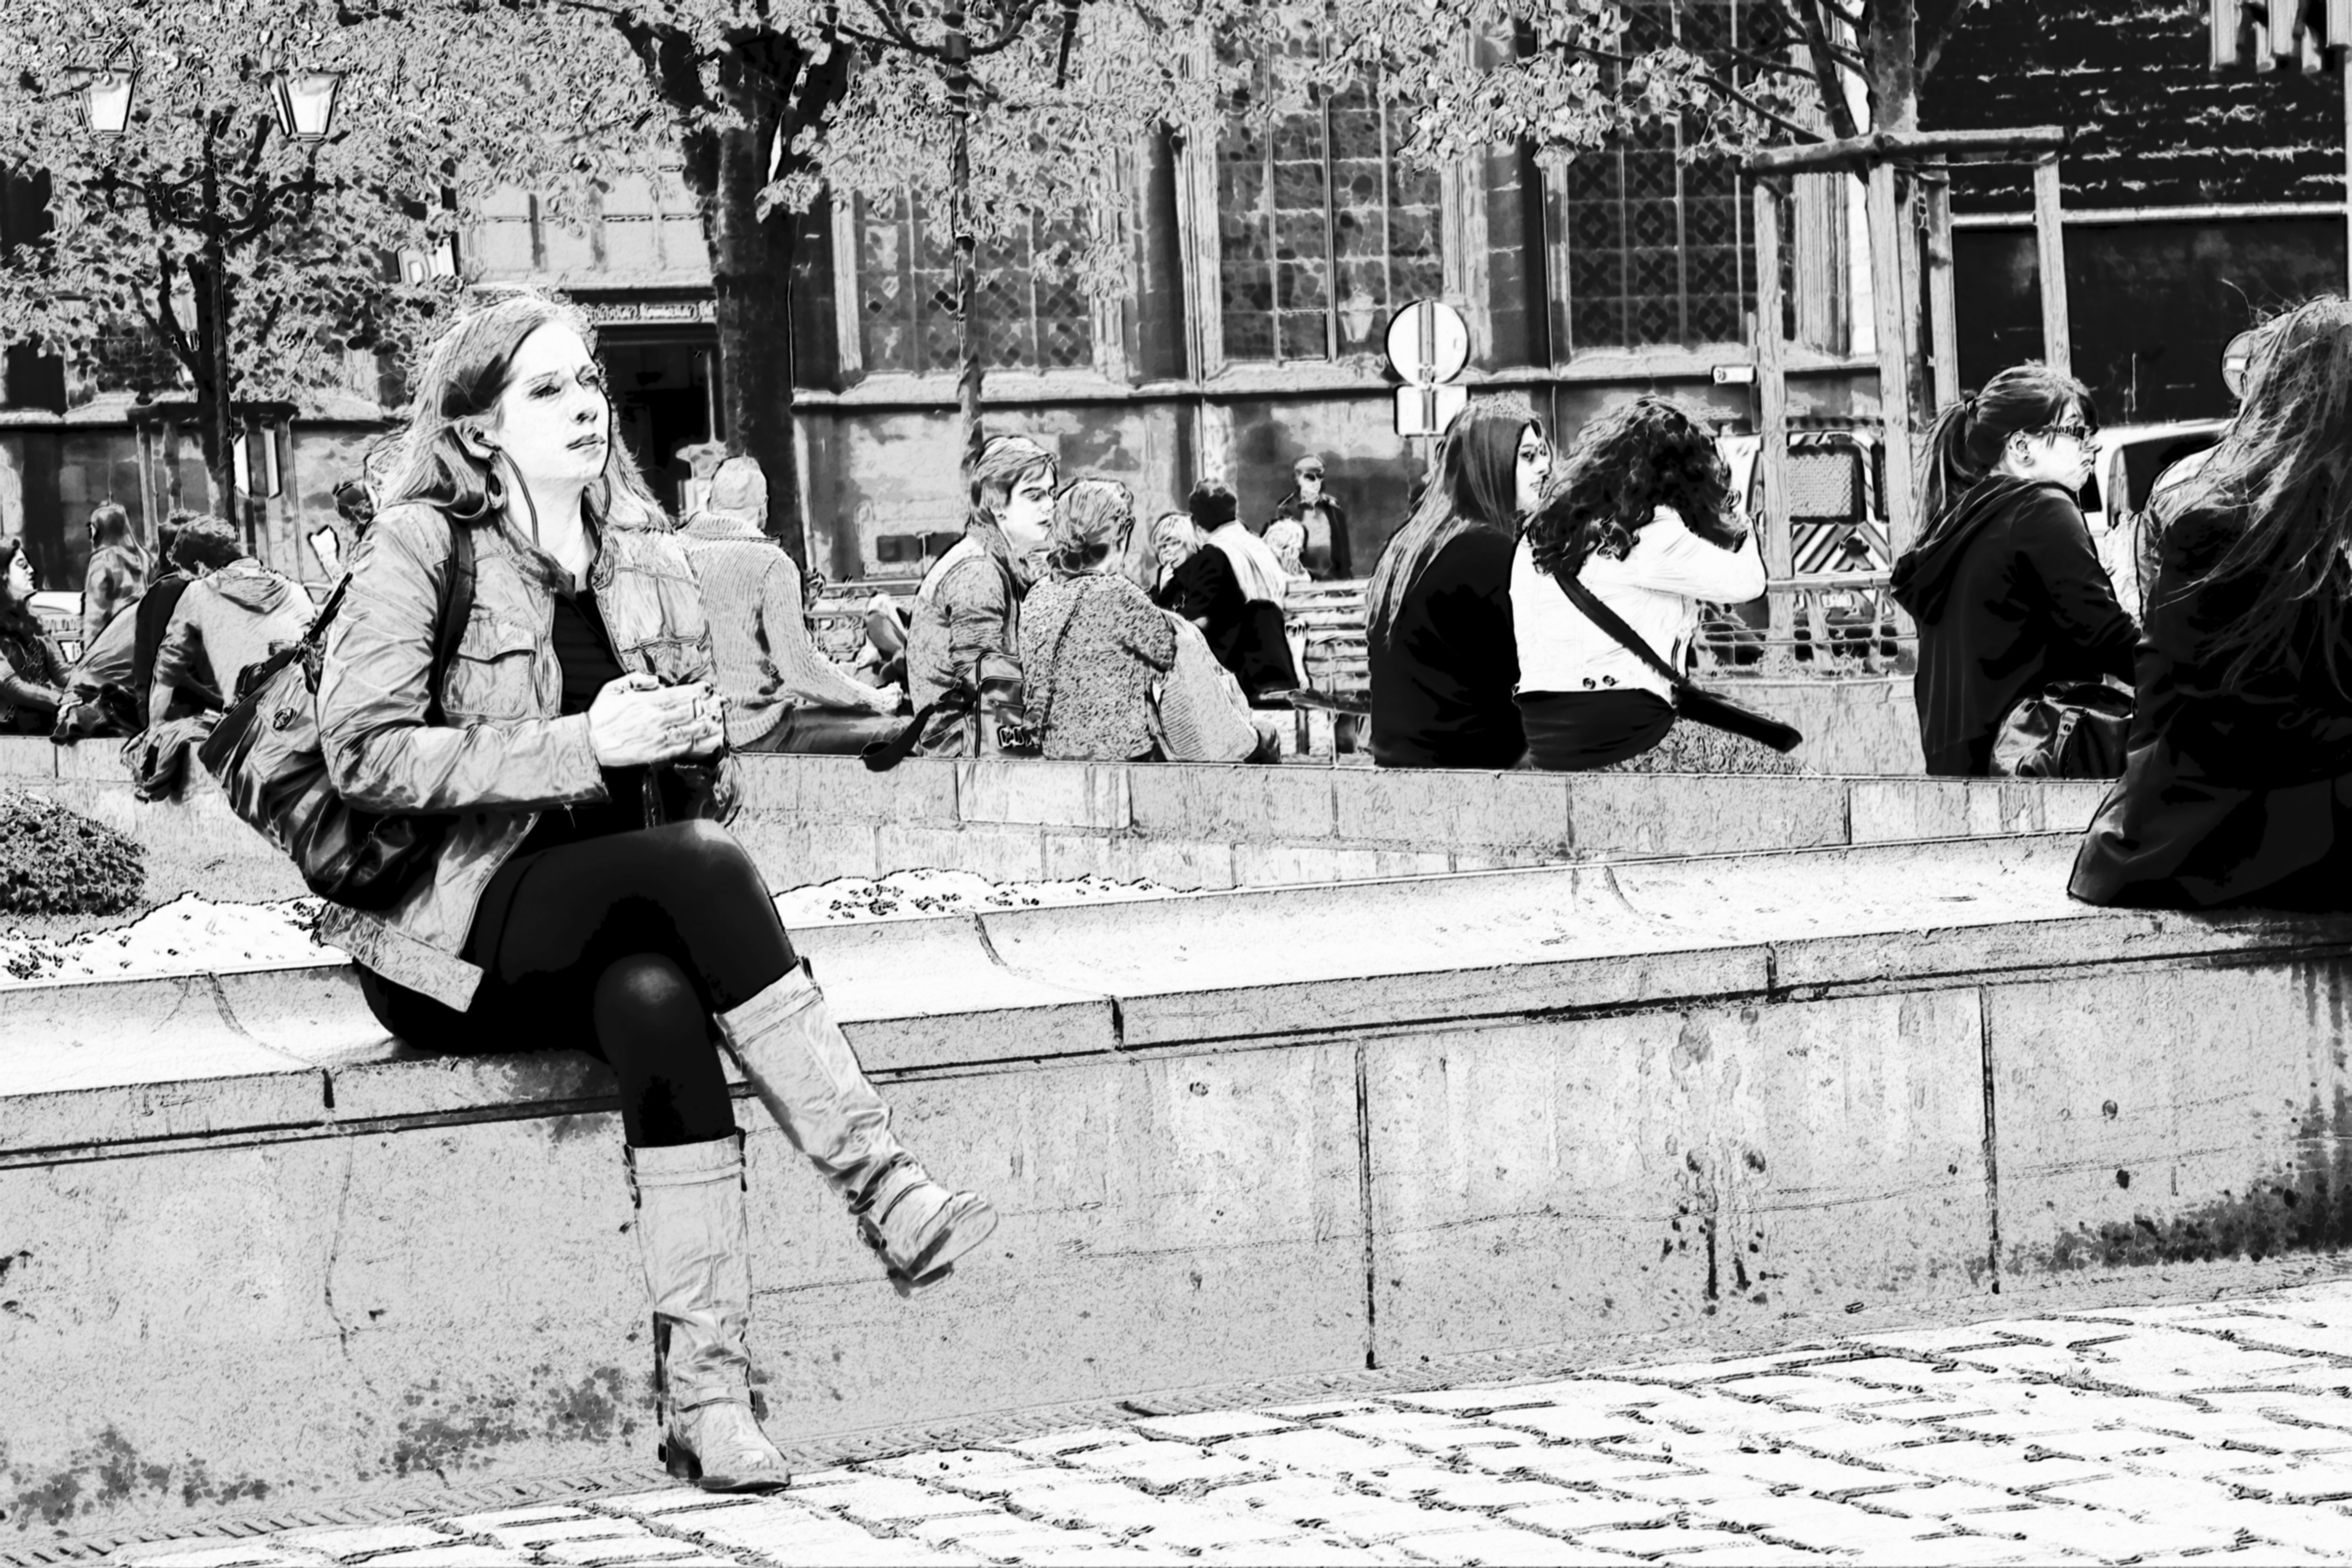
person, winter, black and white, people, road, street, human, rest, monochrome, sit, belgium, infrastructure, history, break, liege, monochrome photography, place de la cath drale